İkizdere

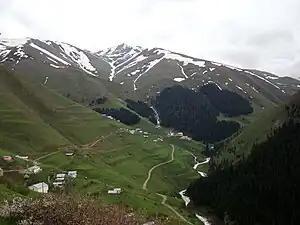
A variety of endemic-type flowers exist in the Anzer plateau (also known as the Ballıköy plateau). This photo was taken in the southeast of the İkizdere district of Rize, one of the major cities in the Black Sea region of Turkey. The famous Anzer honey is produced here.

İkizdere (Laz: Xuras) is a town in Rize Province in the Black Sea region of Turkey. It is the seat of İkizdere District. Its population is 1,875 (2021).